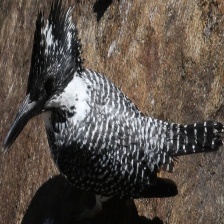
Species: CRESTED KINGFISHER
Scientific name: MEGACERYLE LUGUBRIS